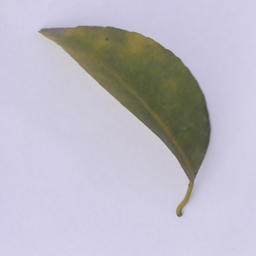
Plant part: leaf
Disease: greening